History of Irish Americans in Philadelphia

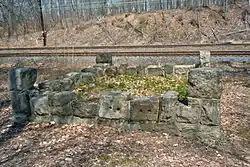
Enclosure at Duffy's Cut where the majority of the remains are believed to rest, possibly after having been moved.

Several Irish associations were formed in the 19th century. The first mutual aid groups to support individual counties were those for County Donegal and County Mayo, and others were subsequently formed. The Total Abstinence Brotherhood was founded to promote Catholic-based morality and an abstinence from alcohol. The Clan na Gael and the Fenian Brotherhood were formed to support Ireland-based nationalist groups. Some groups had Philadelphia-based chapters with their own meeting halls. They included the Ancient Order of the Hibernians, The Irish Catholic Benevolent Union, and the Irish League.